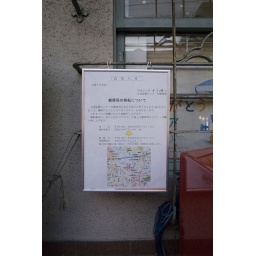
RICOH GR Digital 2The small post office, in front of japan red cross medical centerDemolish by July 22, 2008